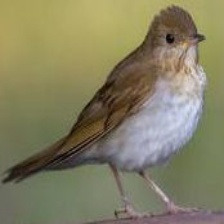
Species: VEERY
Scientific name: CATHARUS FUSCESCENS